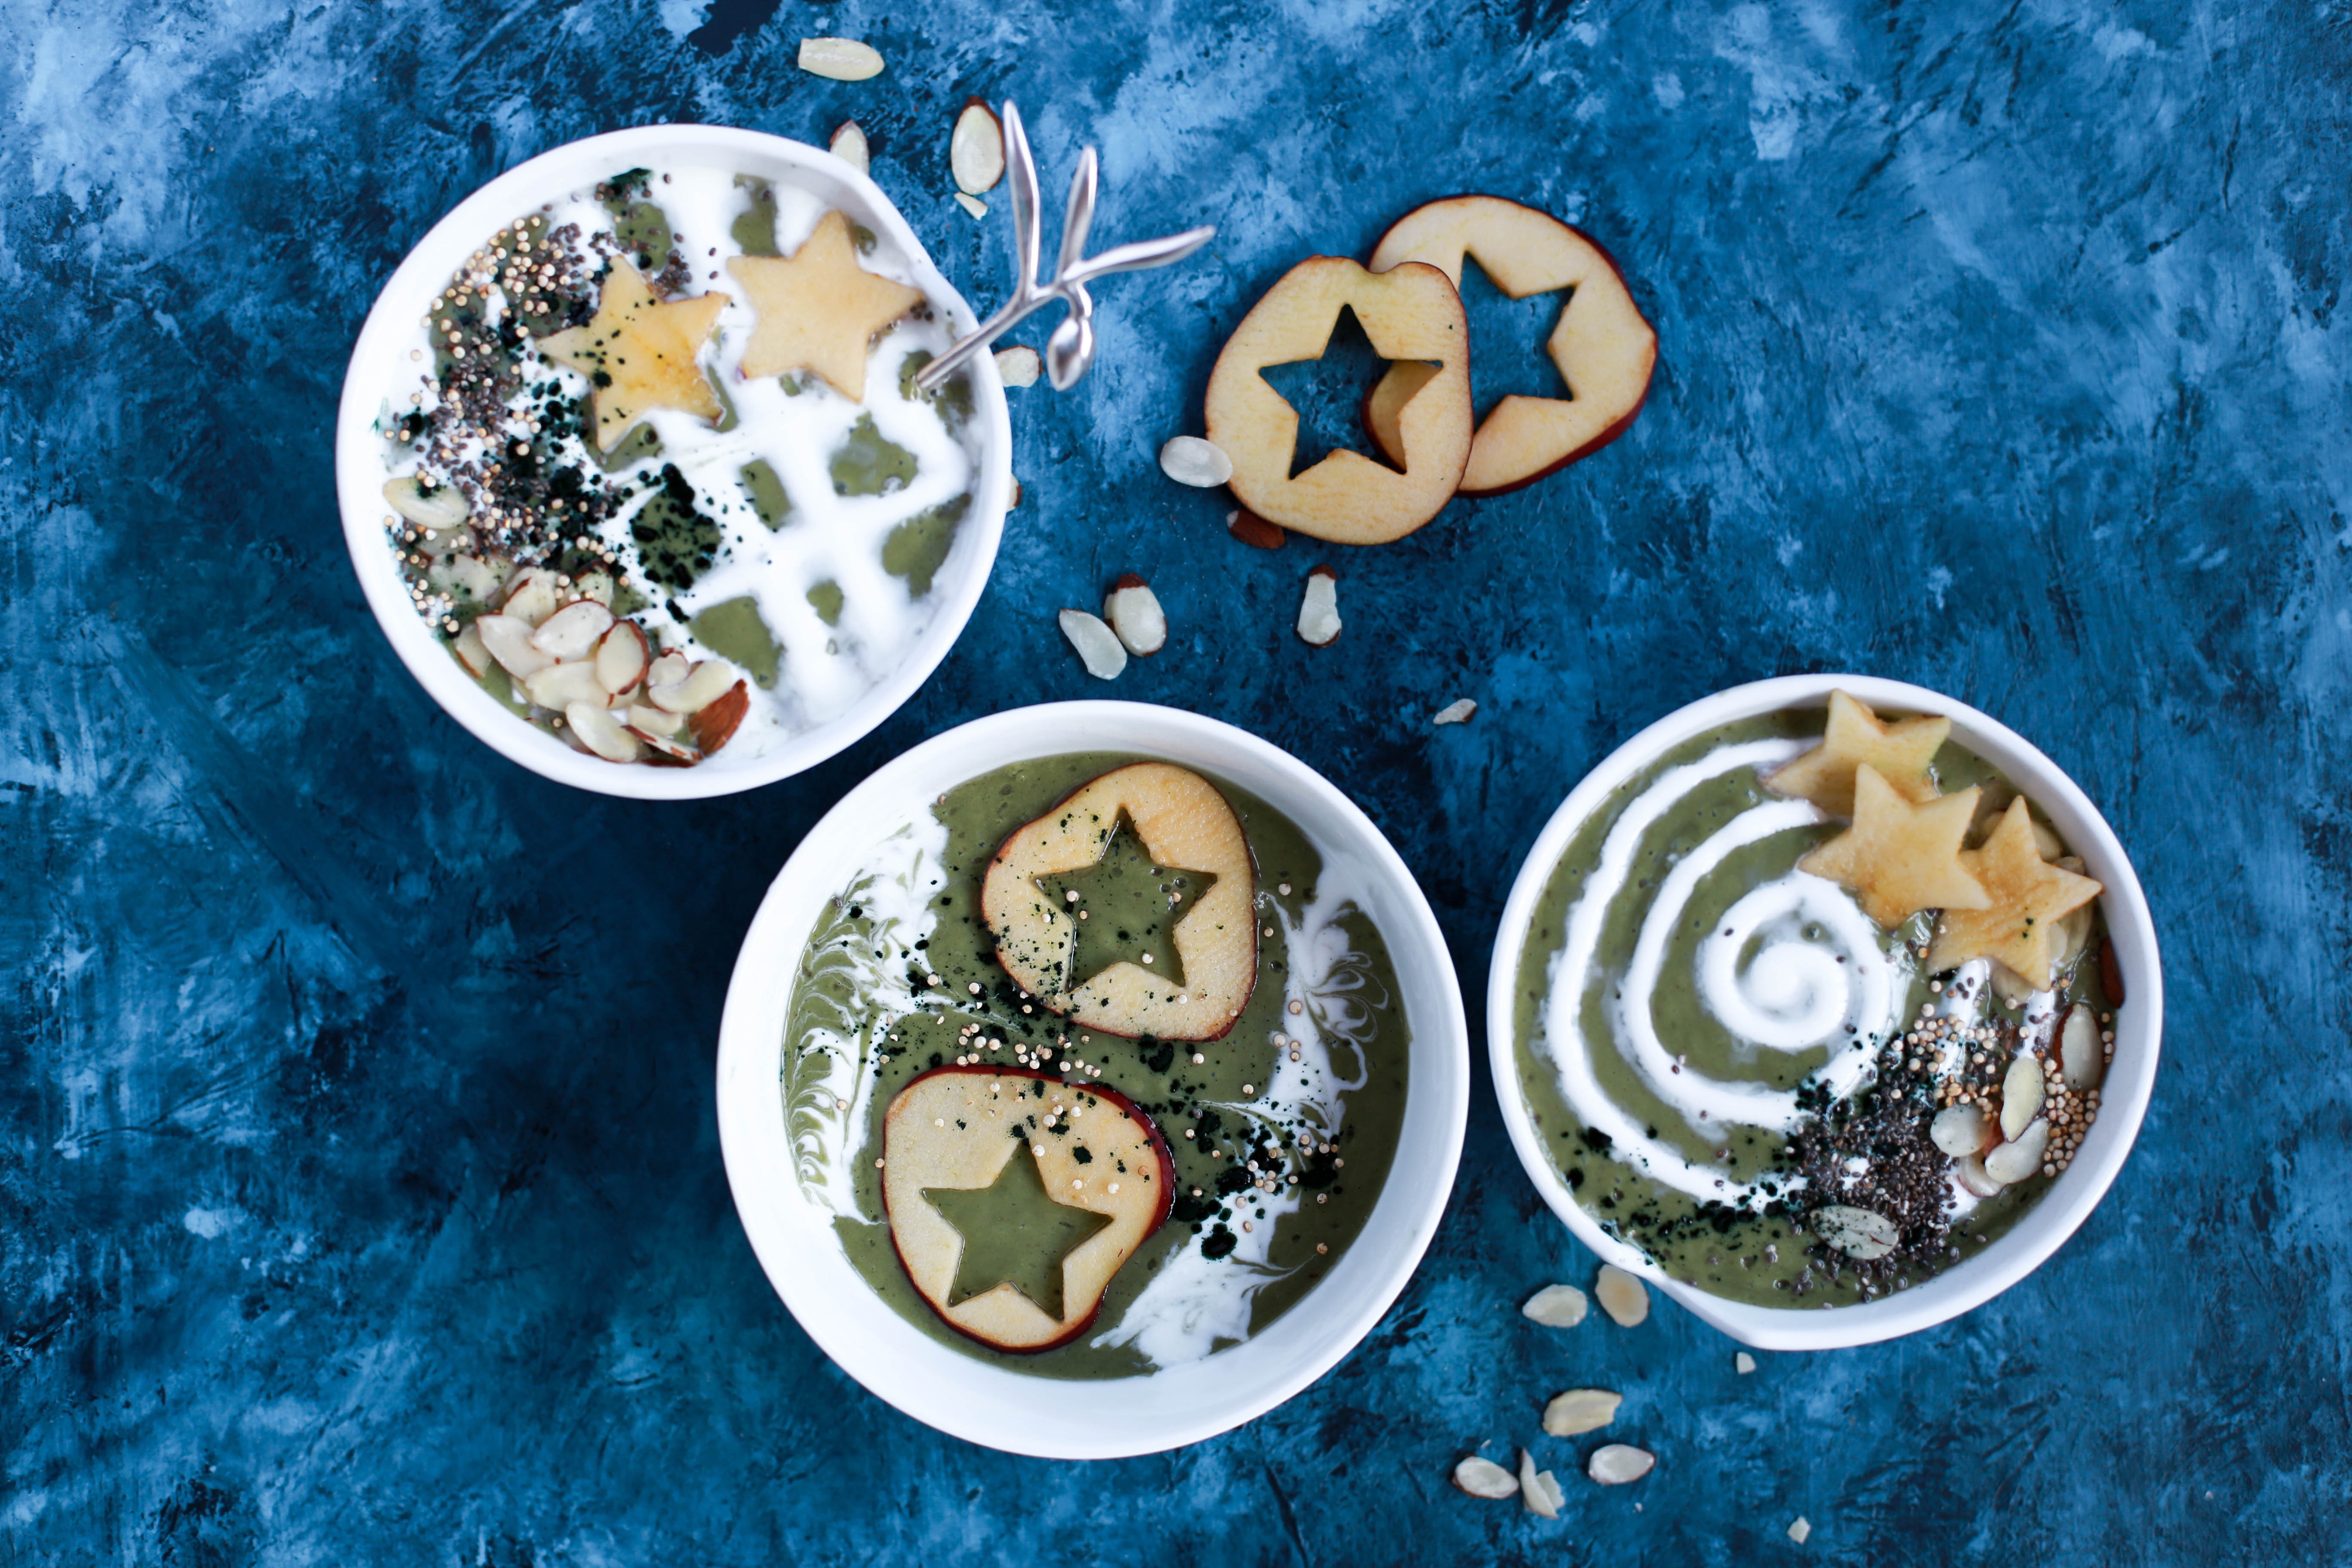
food, dish, cuisine, plate, dishware, ingredient, vegetarian food, meal, comfort food, superfood, cup, recipe, tableware, bowl, snack, produce, dessert